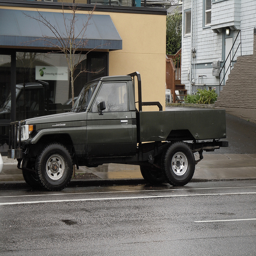
A gray truck parked outside of a building.
A black pick up truck parked near the curb of the street
A rugged truck sits parked in front of a building on a rainy day.
a pick up truck parked on the side of a road
A jeep that has had the back taken off and is now like a truck.